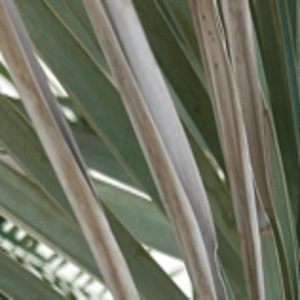
Label: Potassium Deficiency